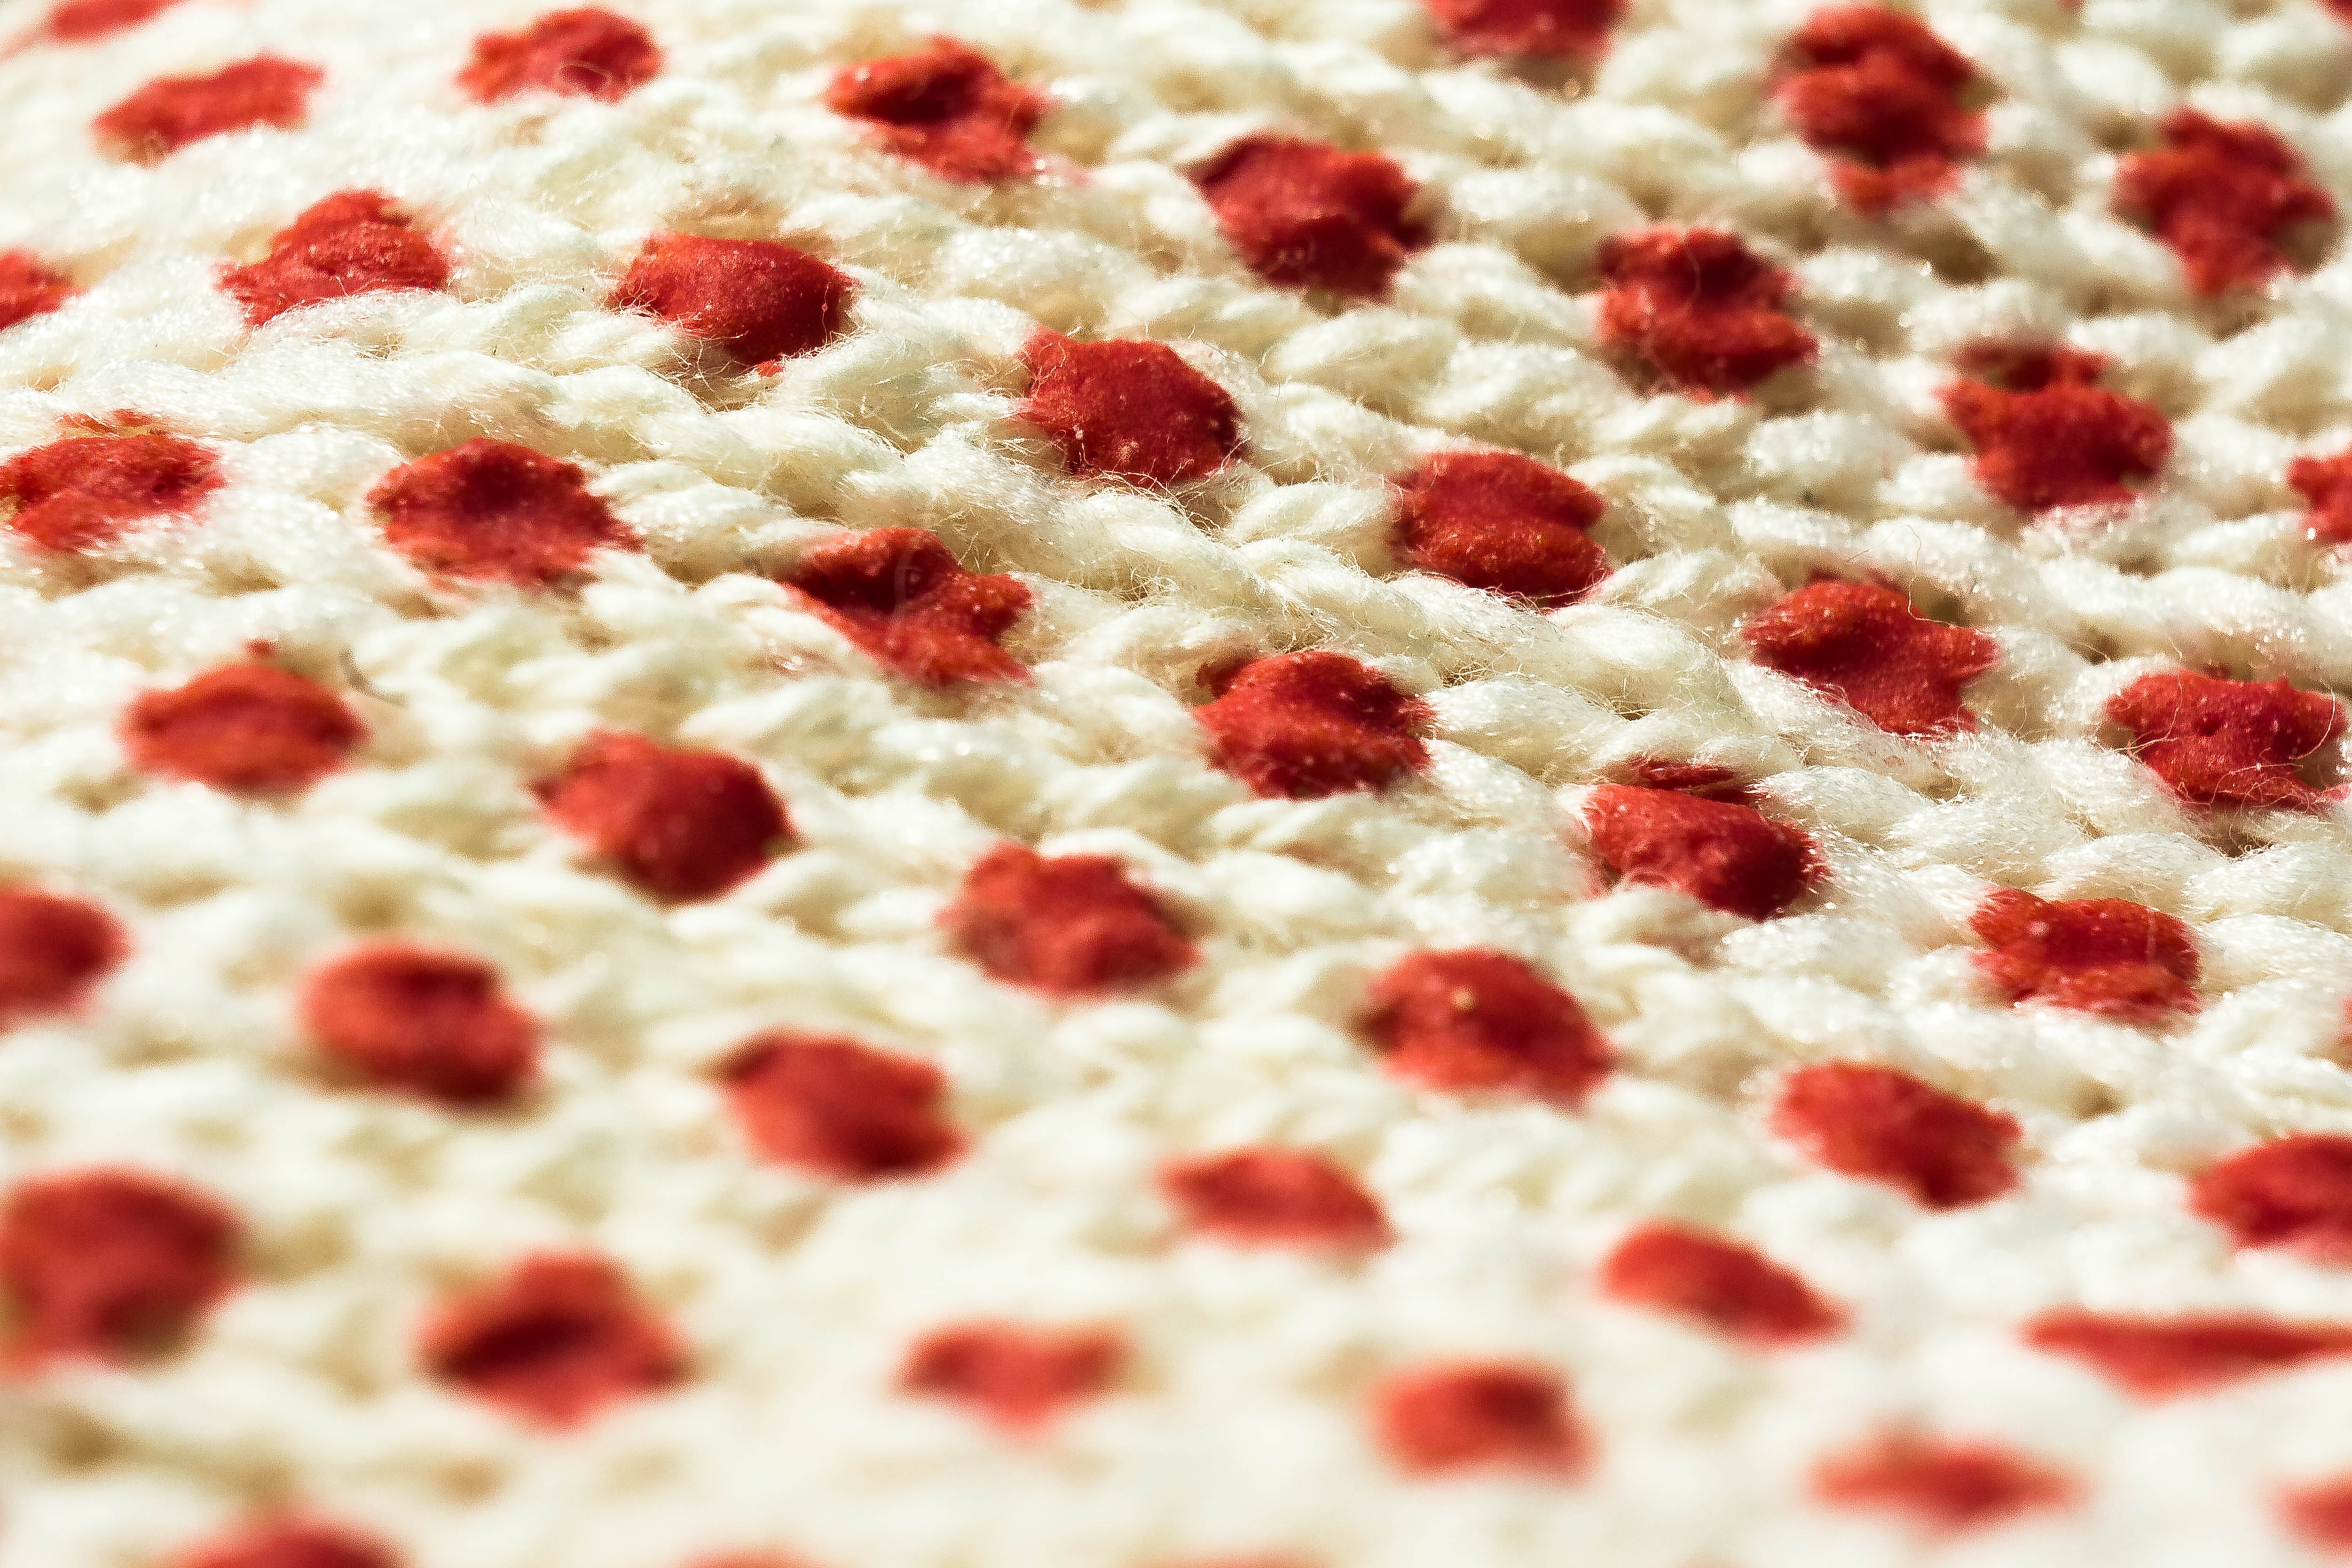
light, white, raspberry, texture, petal, heart, pile, pattern, food, red, produce, shadow, dessert, strawberry, circle, fabric, thread, background, fiber, strawberries, baked goods, torte, the structure of the, a lot, fruit cake